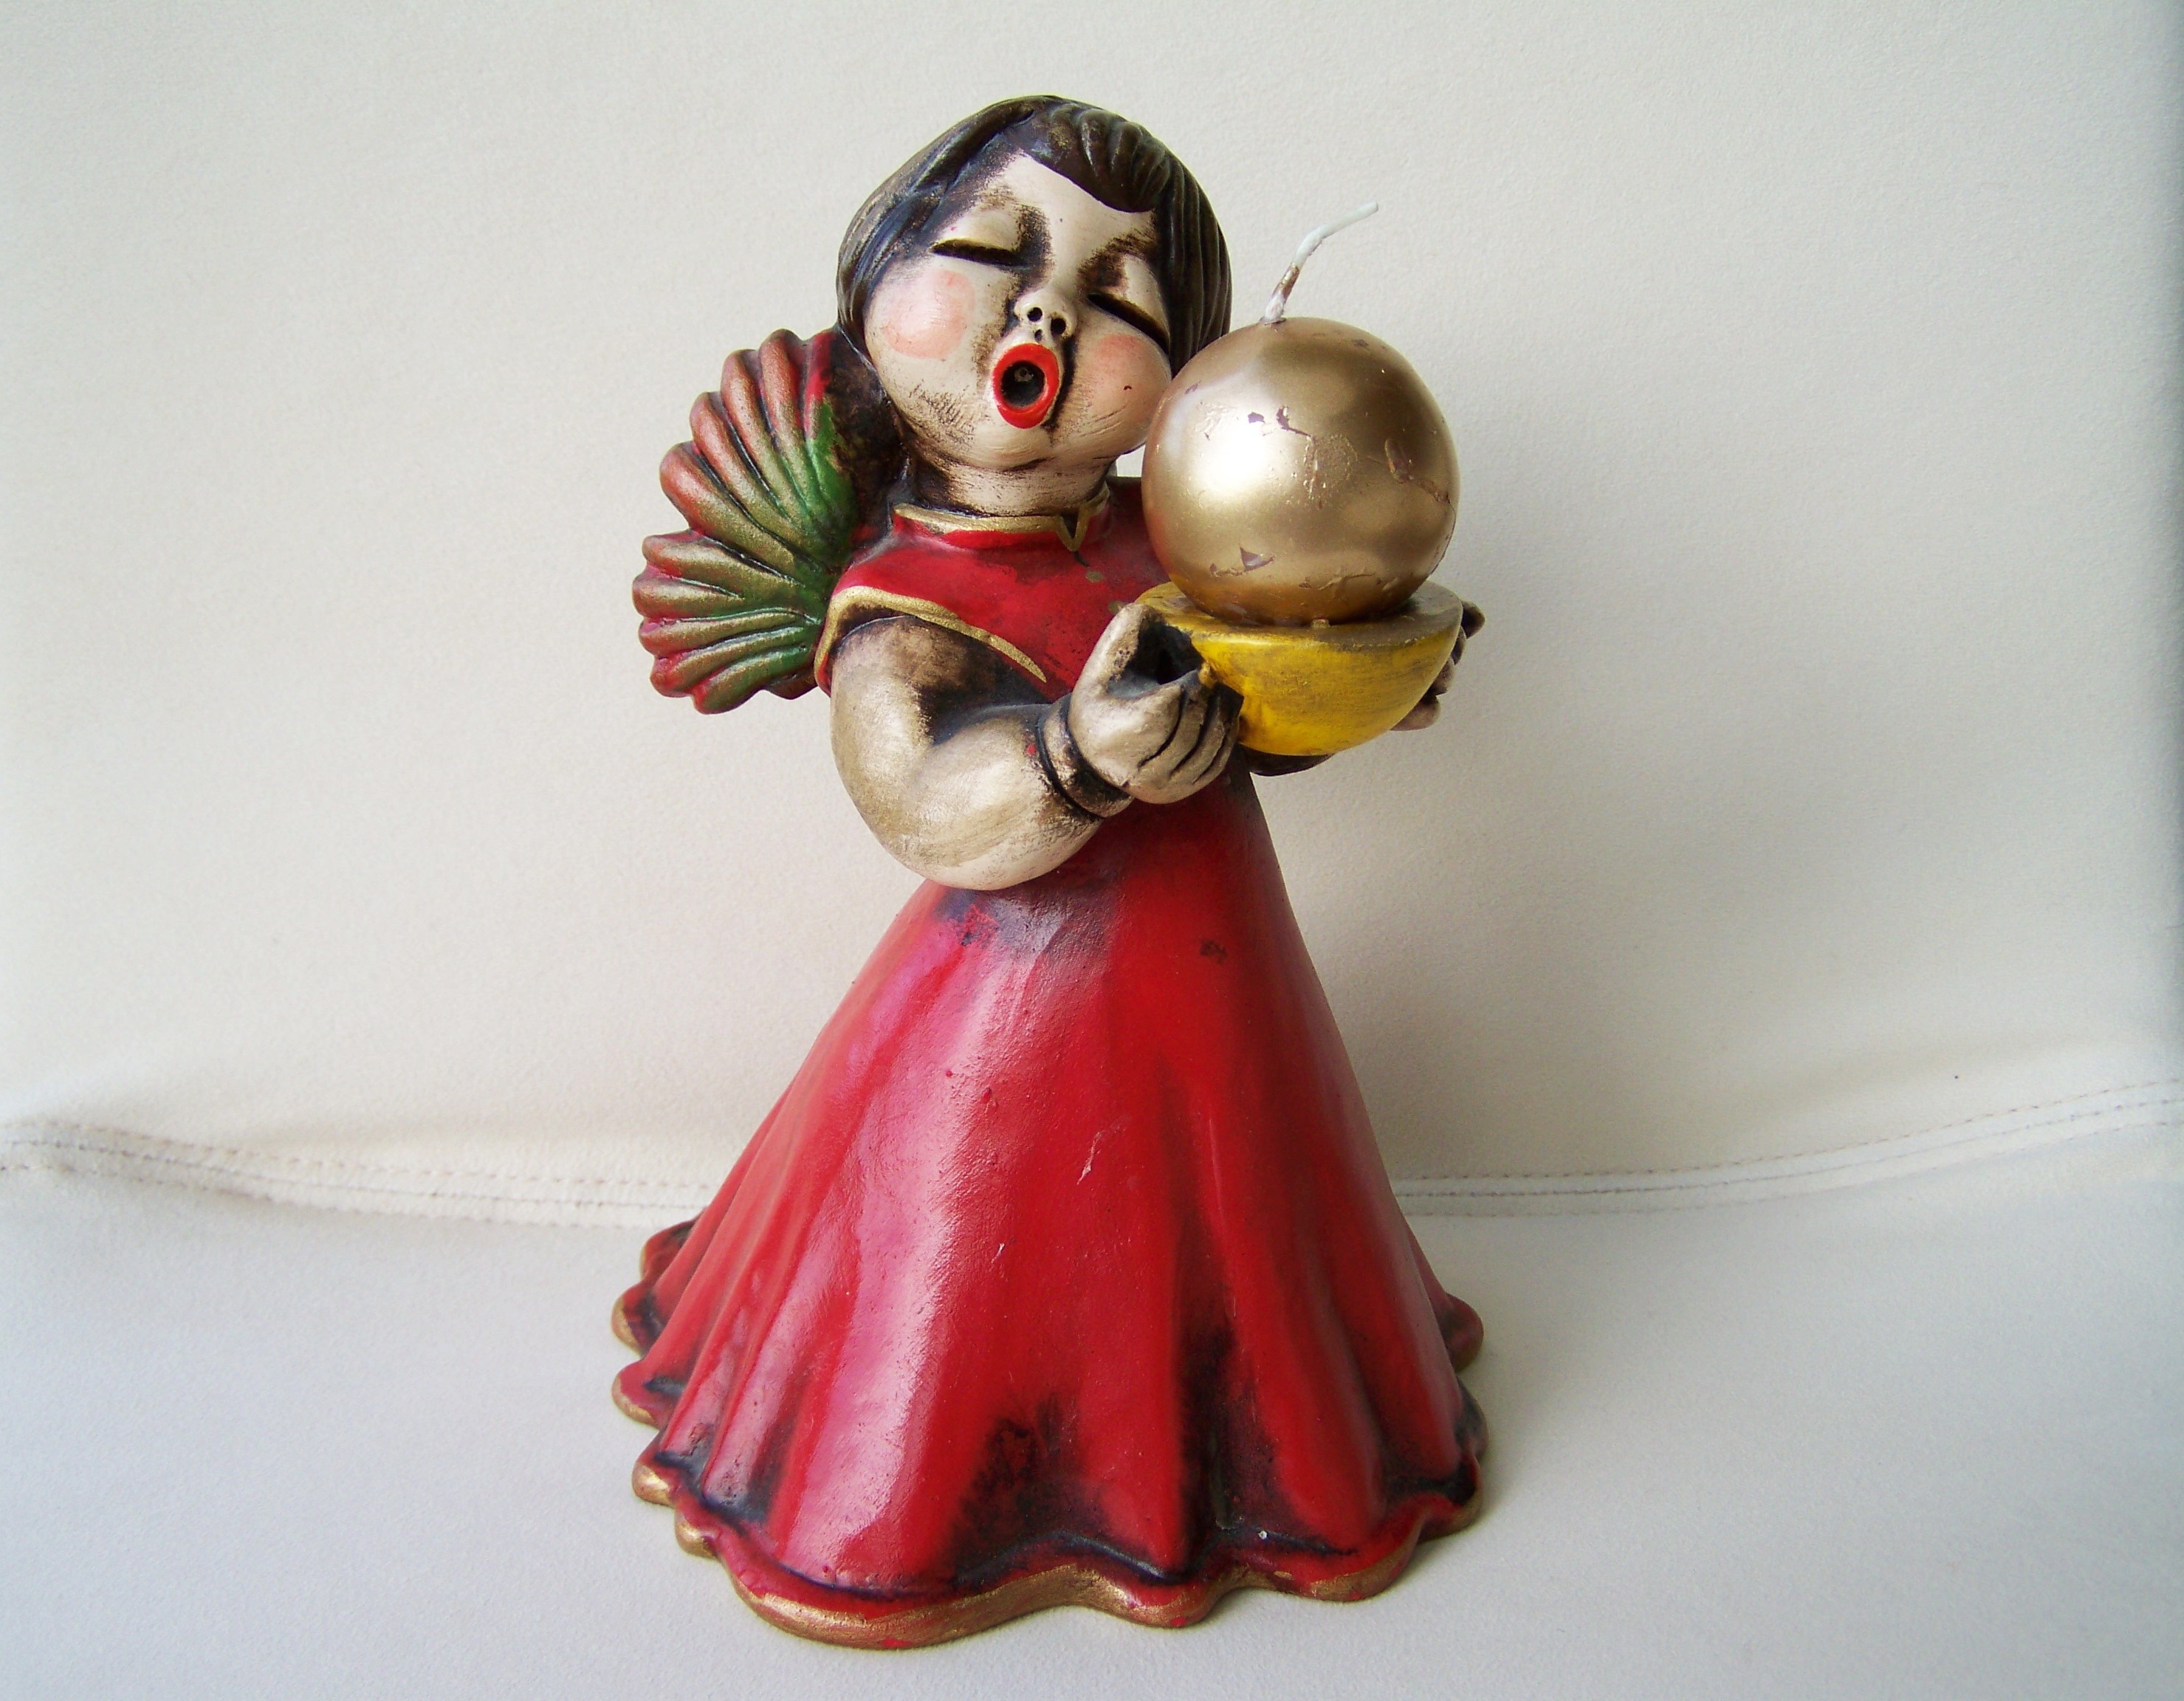
red, holiday, christmas, toy, figurine, porcelain figurine, nikki